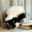
Label: skunk